Sound of Freedom (film)

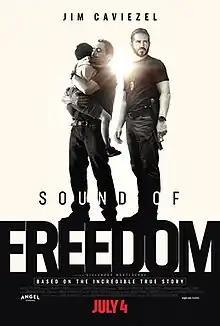
Theatrical release poster

Sound of Freedom is a 2023 American thriller film directed and co-written by Alejandro Monteverde, and starring Jim Caviezel, Mira Sorvino, and Bill Camp. Caviezel plays Tim Ballard, a former U.S. government agent who embarks on a mission to rescue children from sex traffickers in Colombia. It is produced by Eduardo Verástegui, who also plays a role in the film. The plot centers around Ballard's Operation Underground Railroad (O.U.R.), an anti-sex trafficking organization.